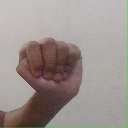
अक्षर: ठ